A Deal in Wheat and Other Stories of the New and Old West

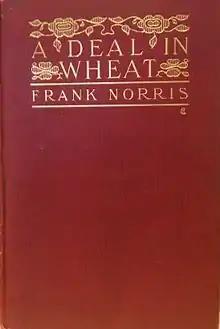

A Deal in Wheat and Other Stories of the New and Old West is a collection of short stories written by the American author Frank Norris. It was published posthumously in 1903 by Doubleday, Page & Company and composed primarily of recently published works.